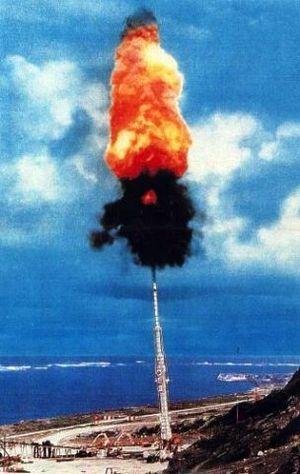
Gerald V. Bull, né le 9 mars 1928 à North Bay en Ontario, mort assassiné le 22 mars 1990 à Bruxelles en Belgique, était un ingénieur canadien, spécialiste en balistique qui a opéré pour différents gouvernements : Canada, États-Unis, Afrique du Sud et Irak. Il a mené d'importantes recherches sur les super-canons capables de tirer sur de très longues distances ou de hautes altitudes.
Le lancement est la phase de décollage d'un engin à destination de l'espace ou de l'atmosphère.
Le projet HARP, diminutif de High Altitude Research Project, est un projet militaire canado-américain géré par les départements de la défense des États-Unis et du Canada. Il avait pour objectif d'étudier à faible coût la balistique des rentrées atmosphériques. Ainsi, là où d'autres projets utilisaient des fusées plus chères, HARP utilisait de grands canons pour effectuer des lancements de modèles à de hautes altitudes et vitesses.